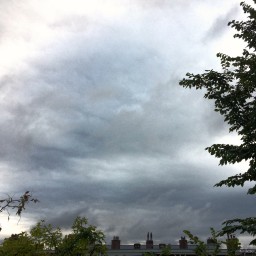
Cloud type: Nimbostratus (Ns)